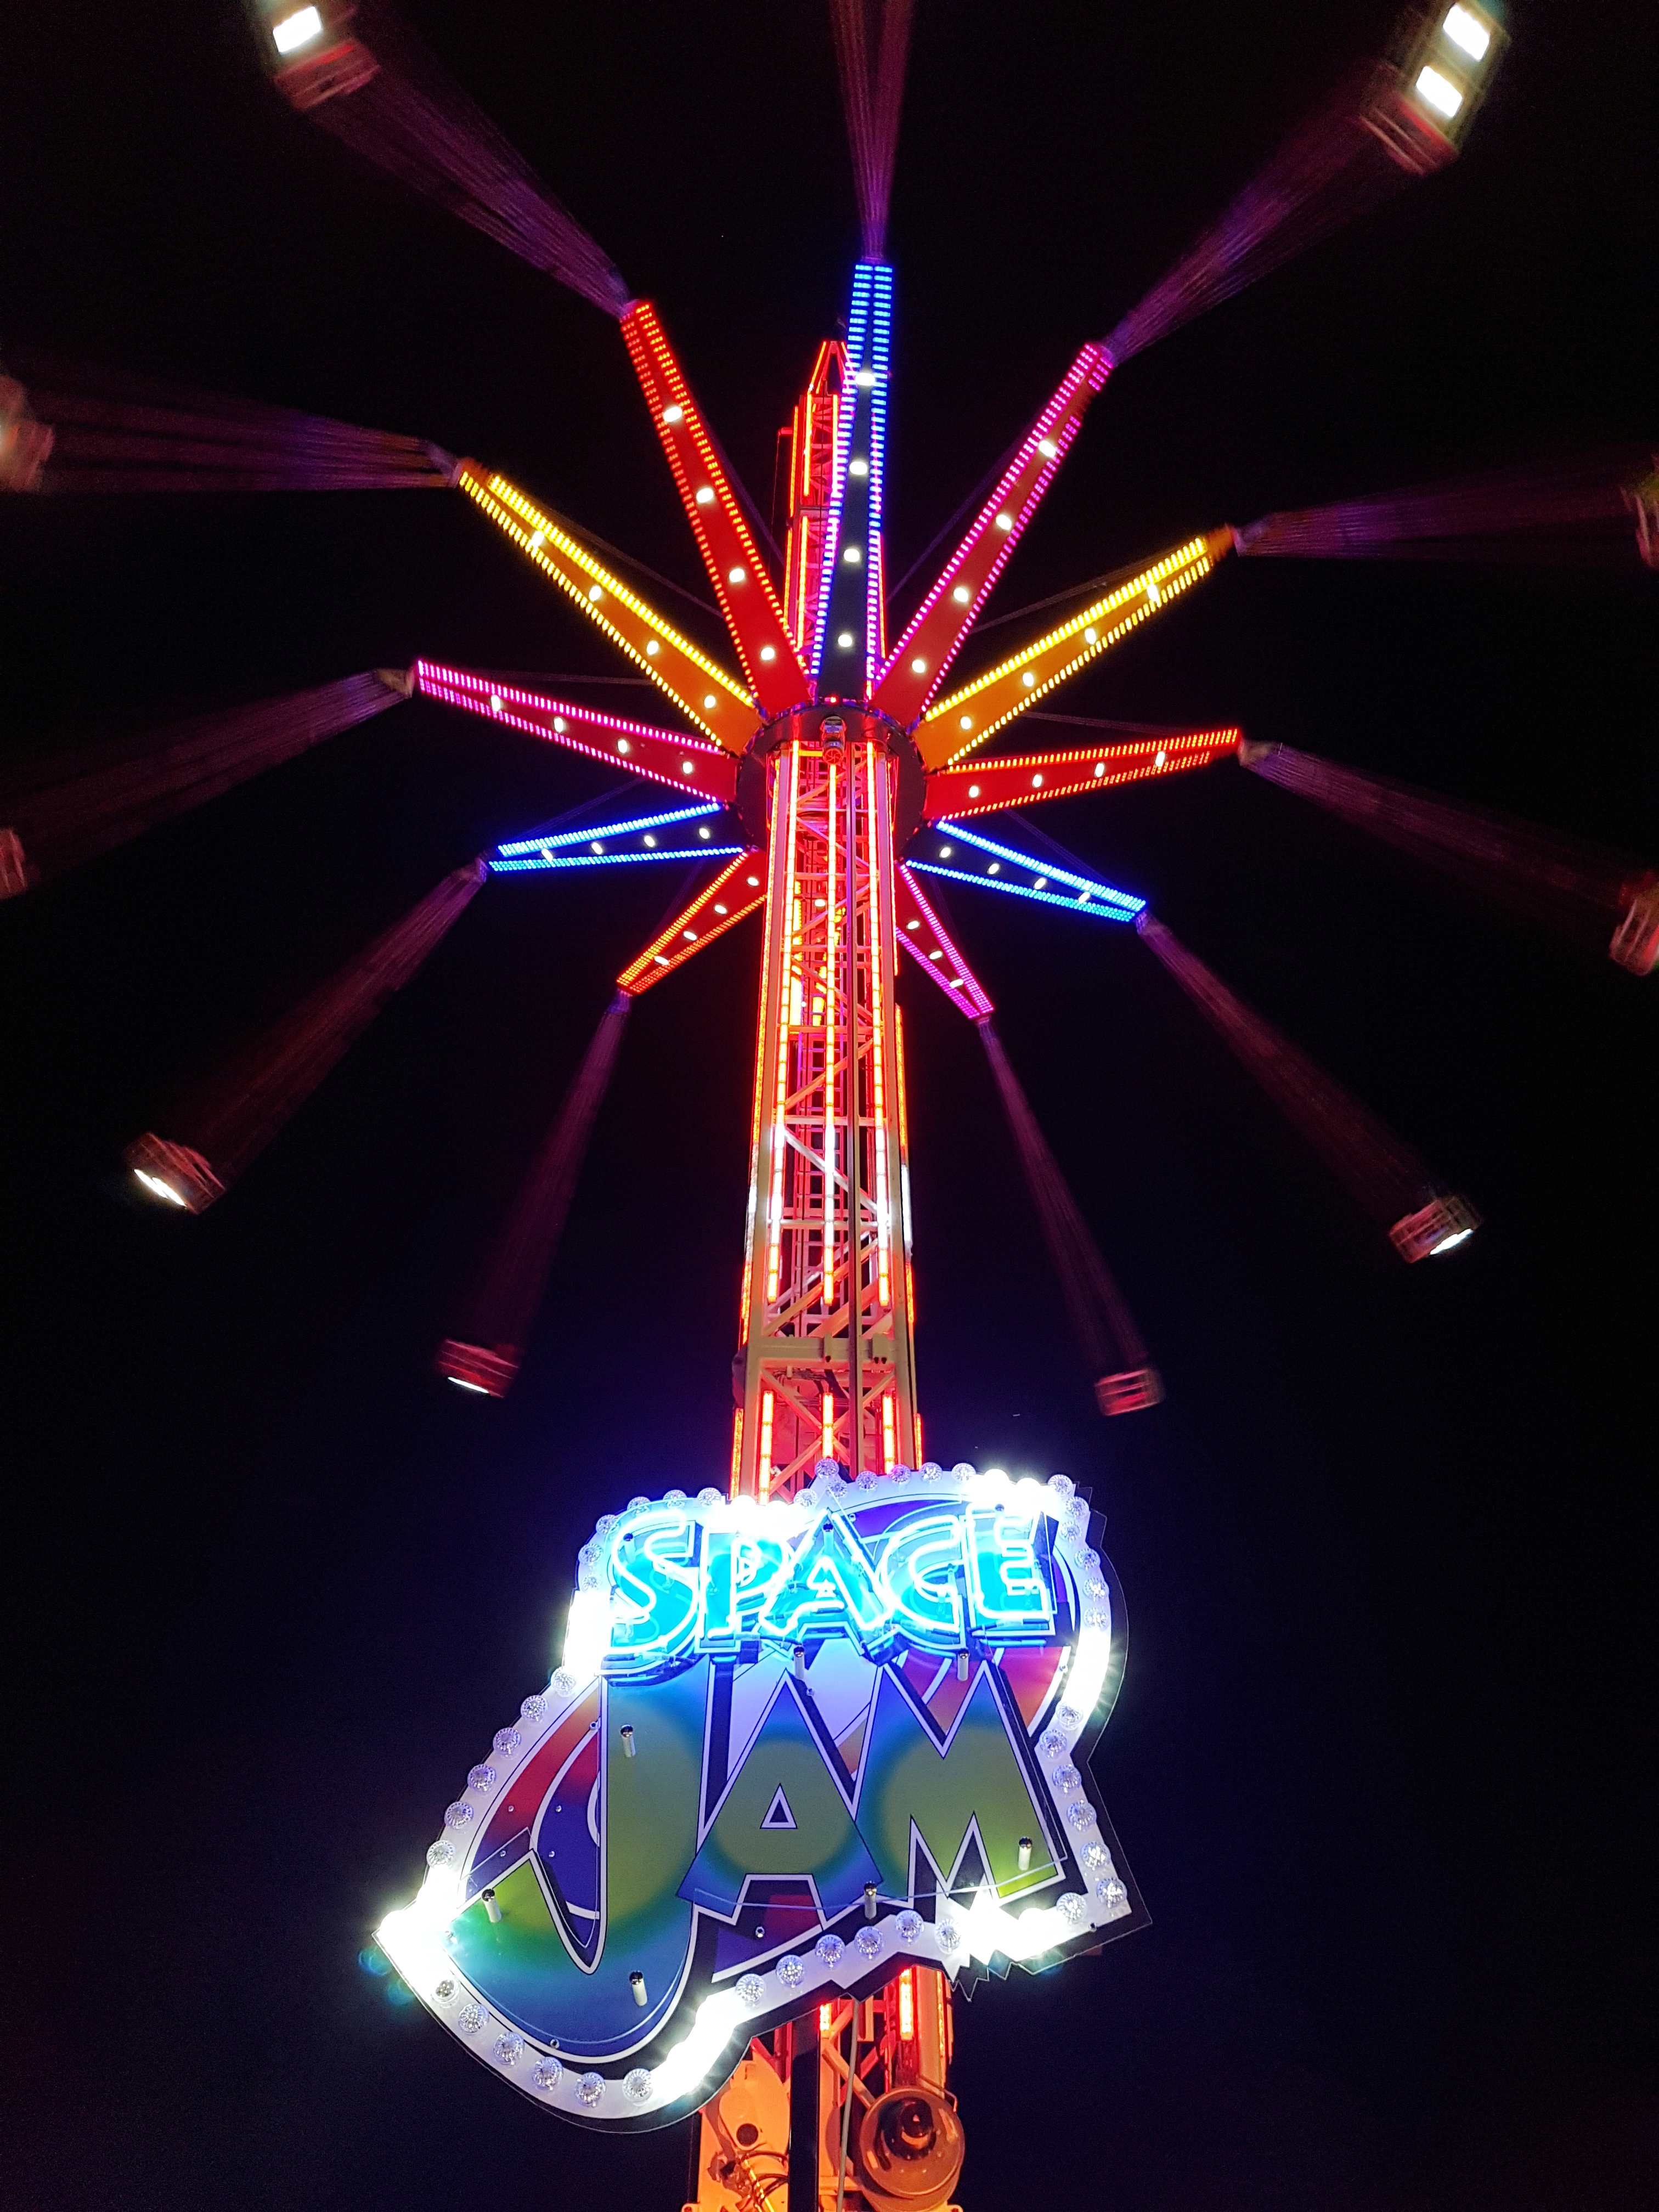
fun, netherlands, amusement ride, light, tourist attraction, entertainment, amusement park, lighting, fair, festival, recreation, event